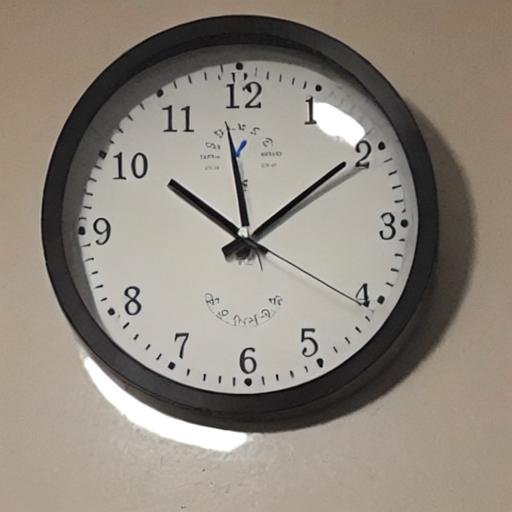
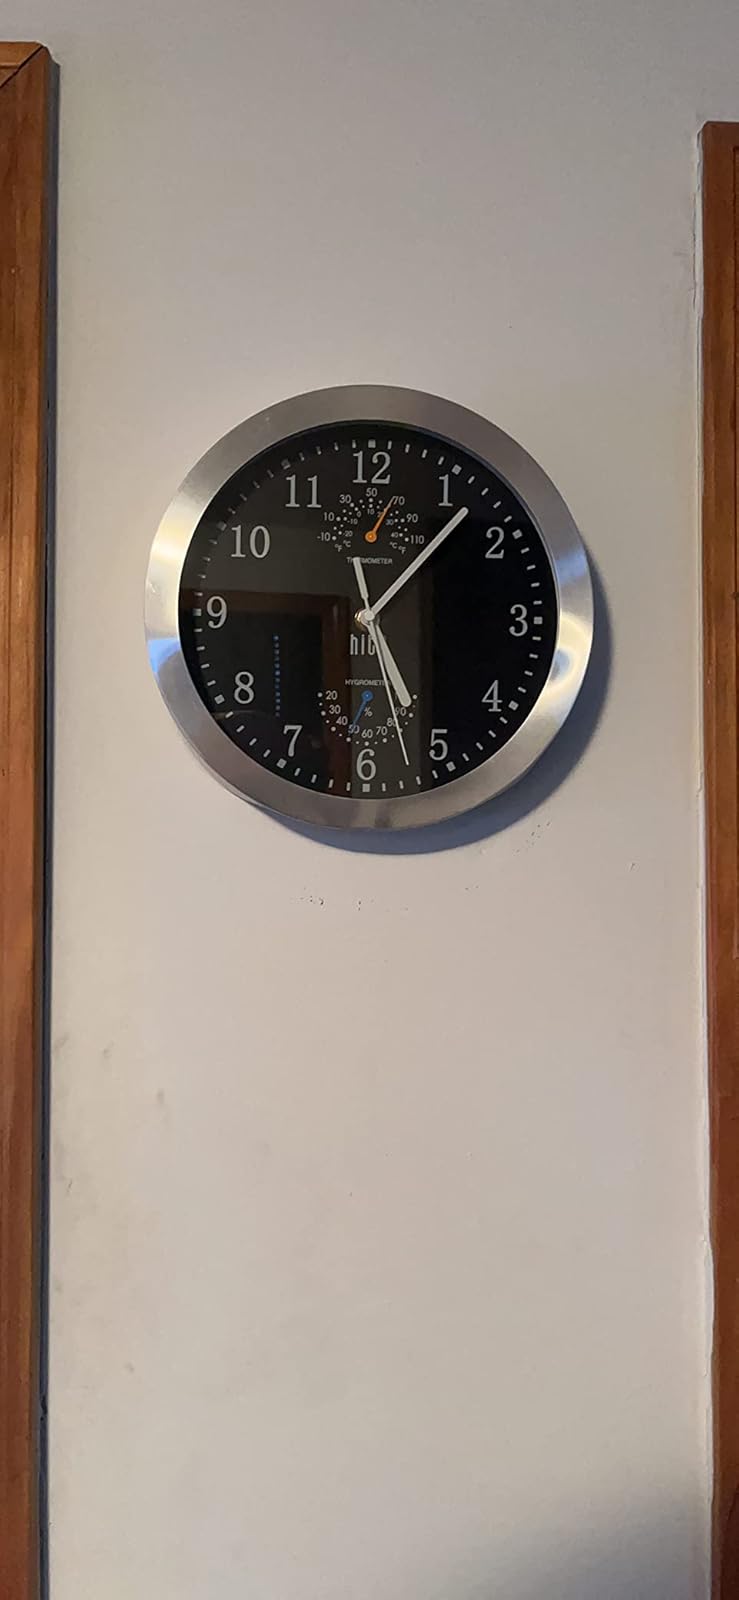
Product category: clock
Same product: no